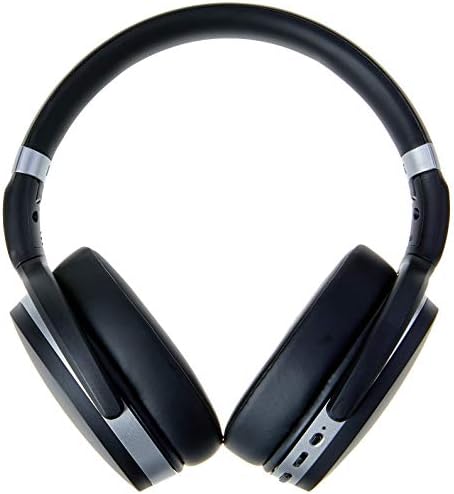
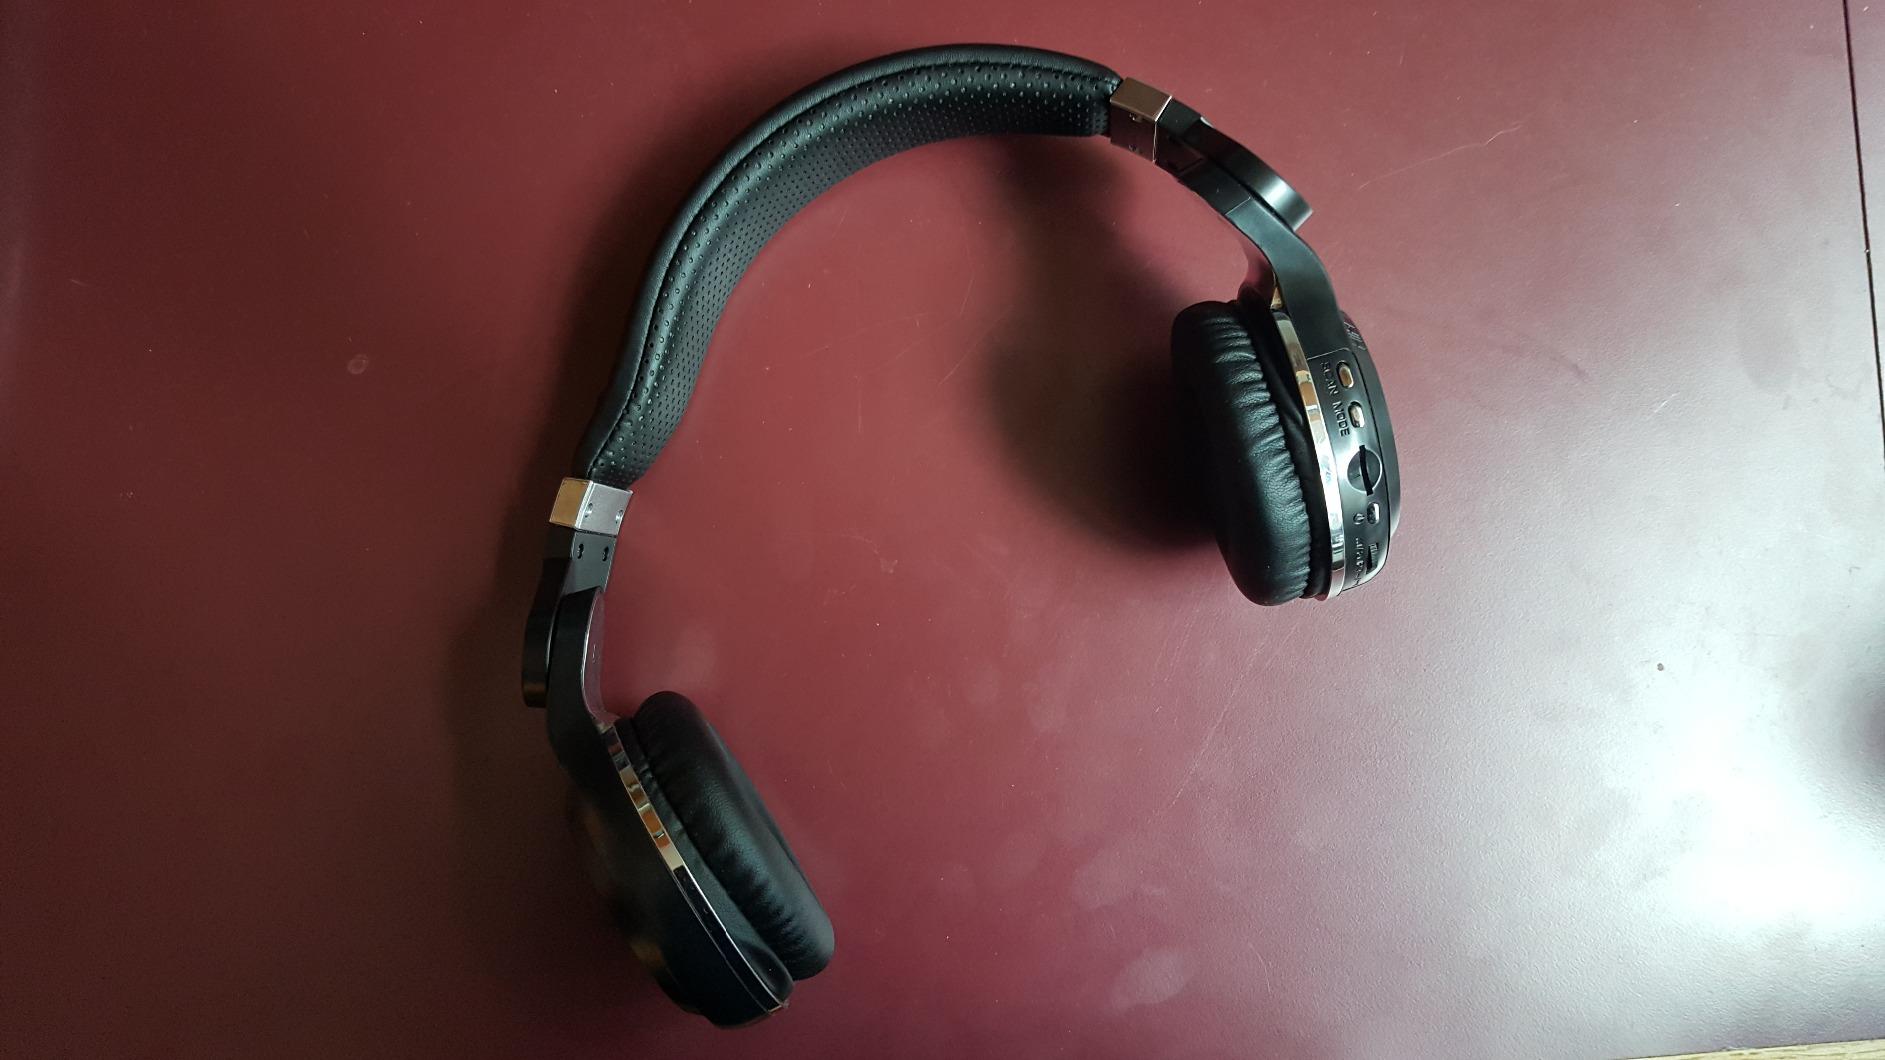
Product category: headphones
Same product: no